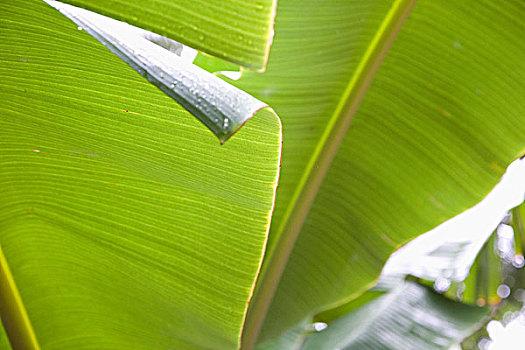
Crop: unknown
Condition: banana